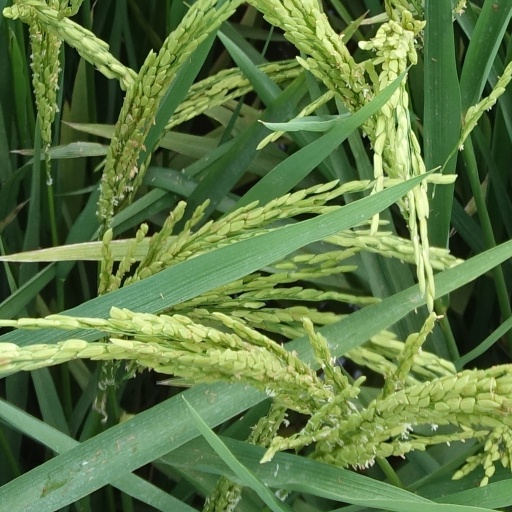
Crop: rice